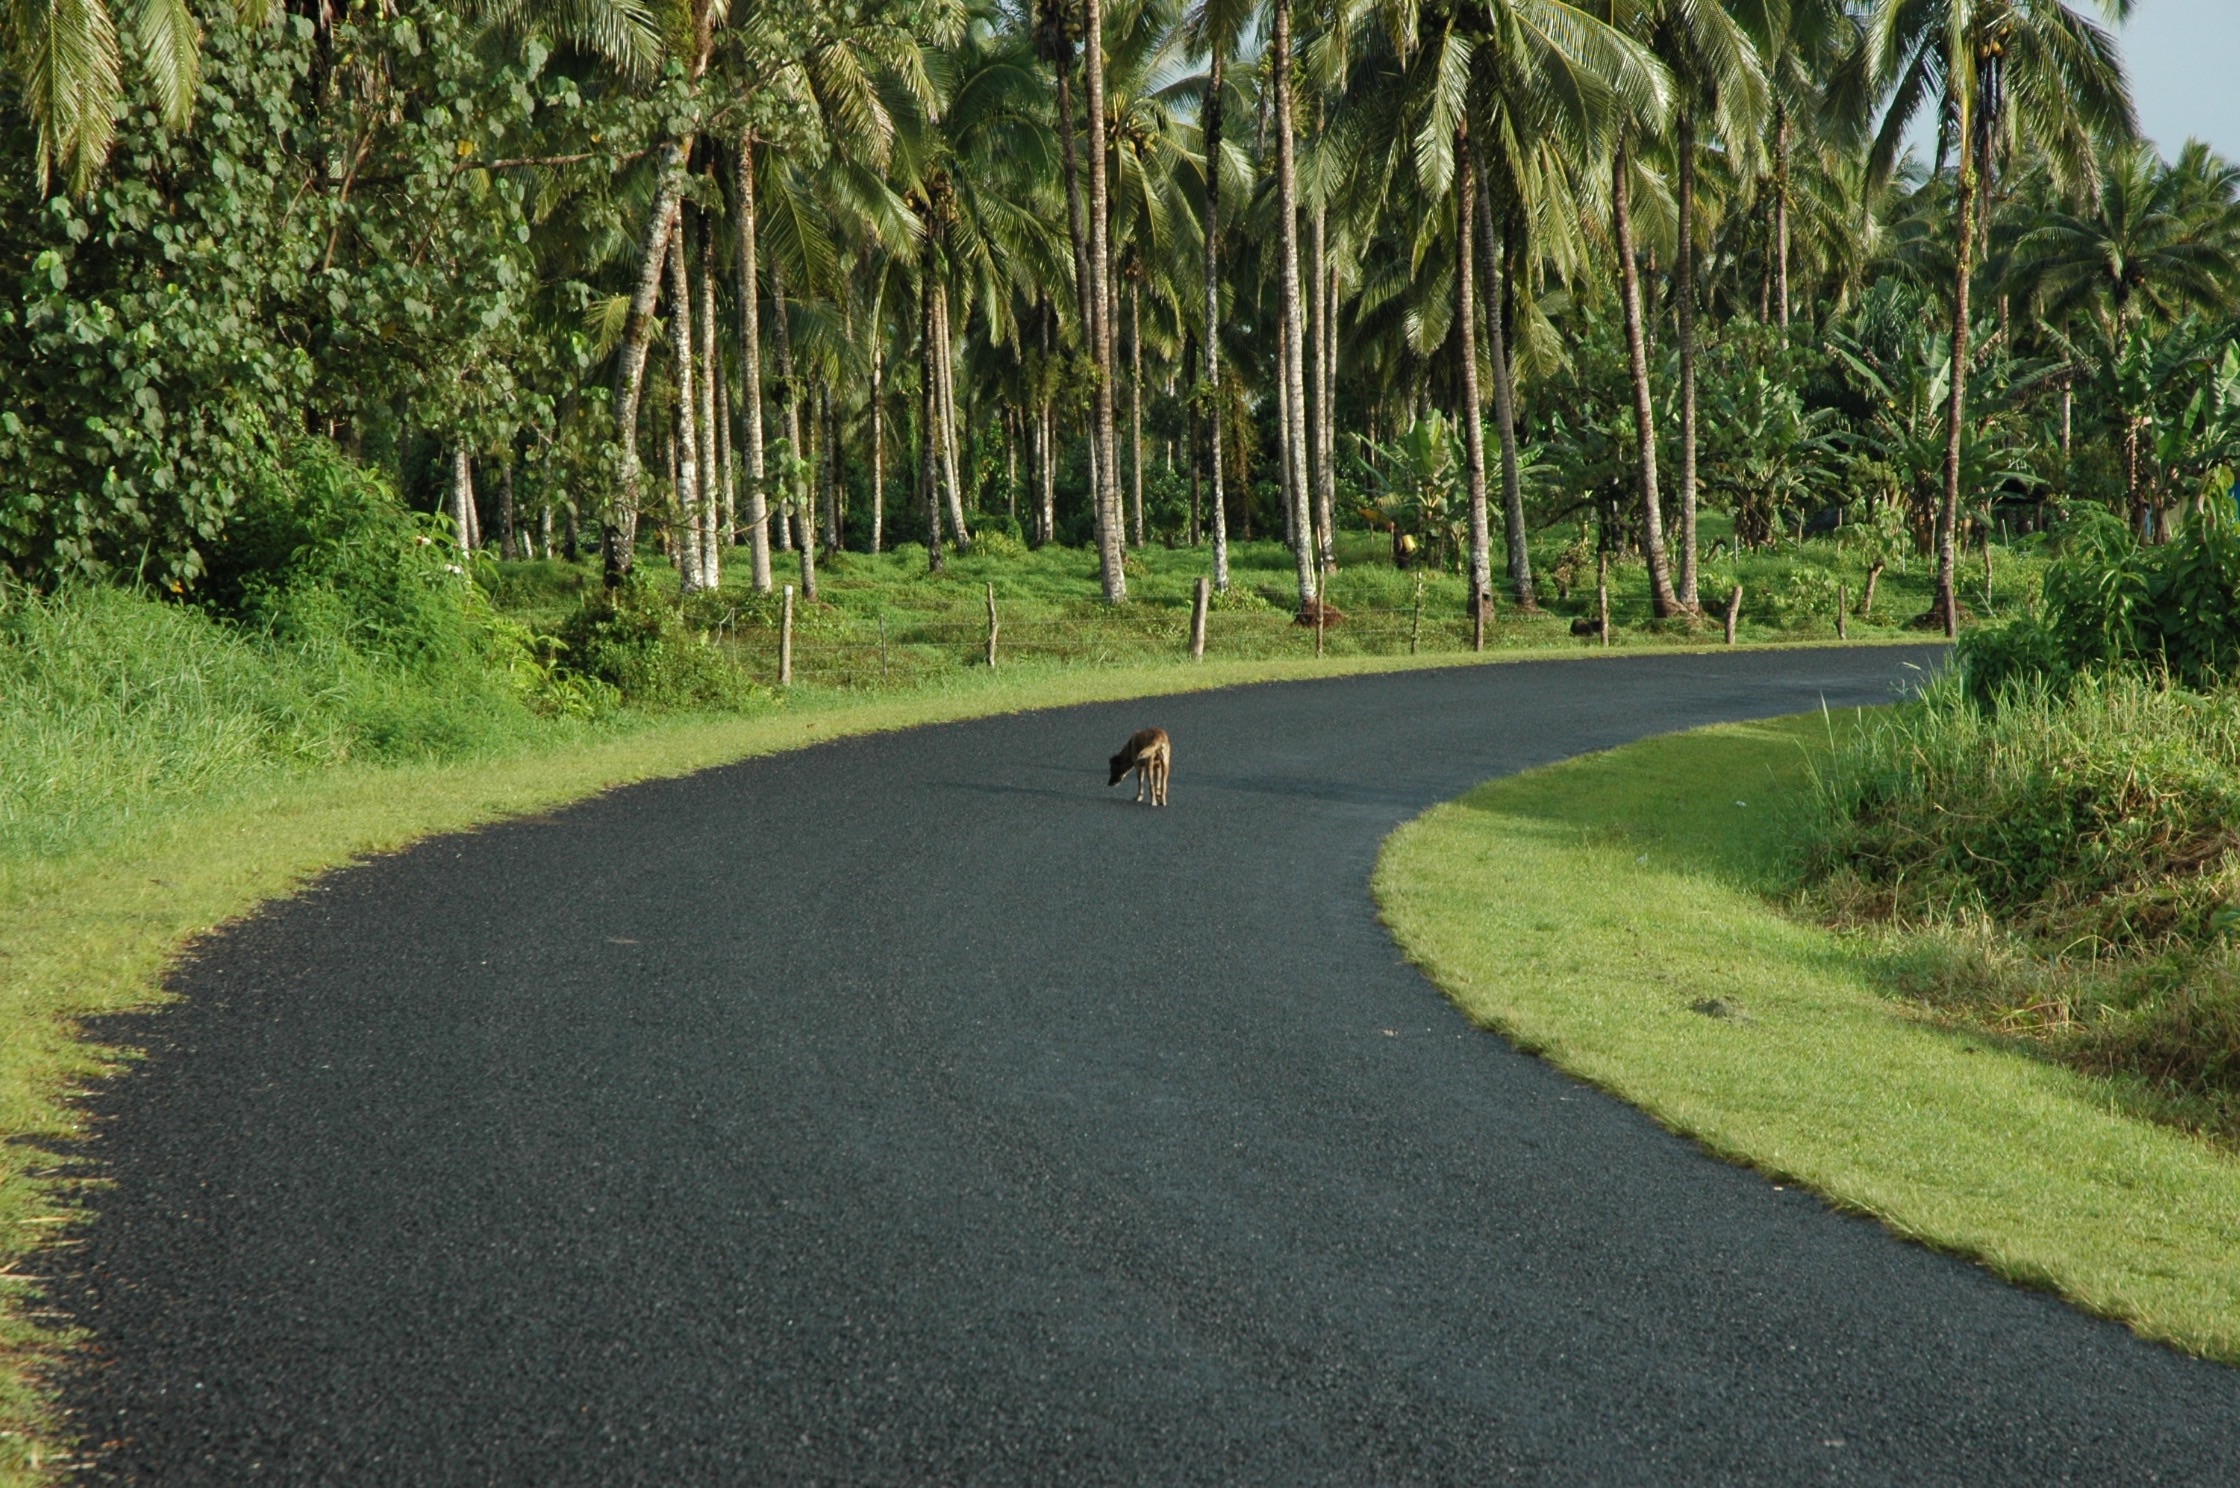
tree, grass, road, lawn, asphalt, walkway, park, soil, lane, infrastructure, road surface